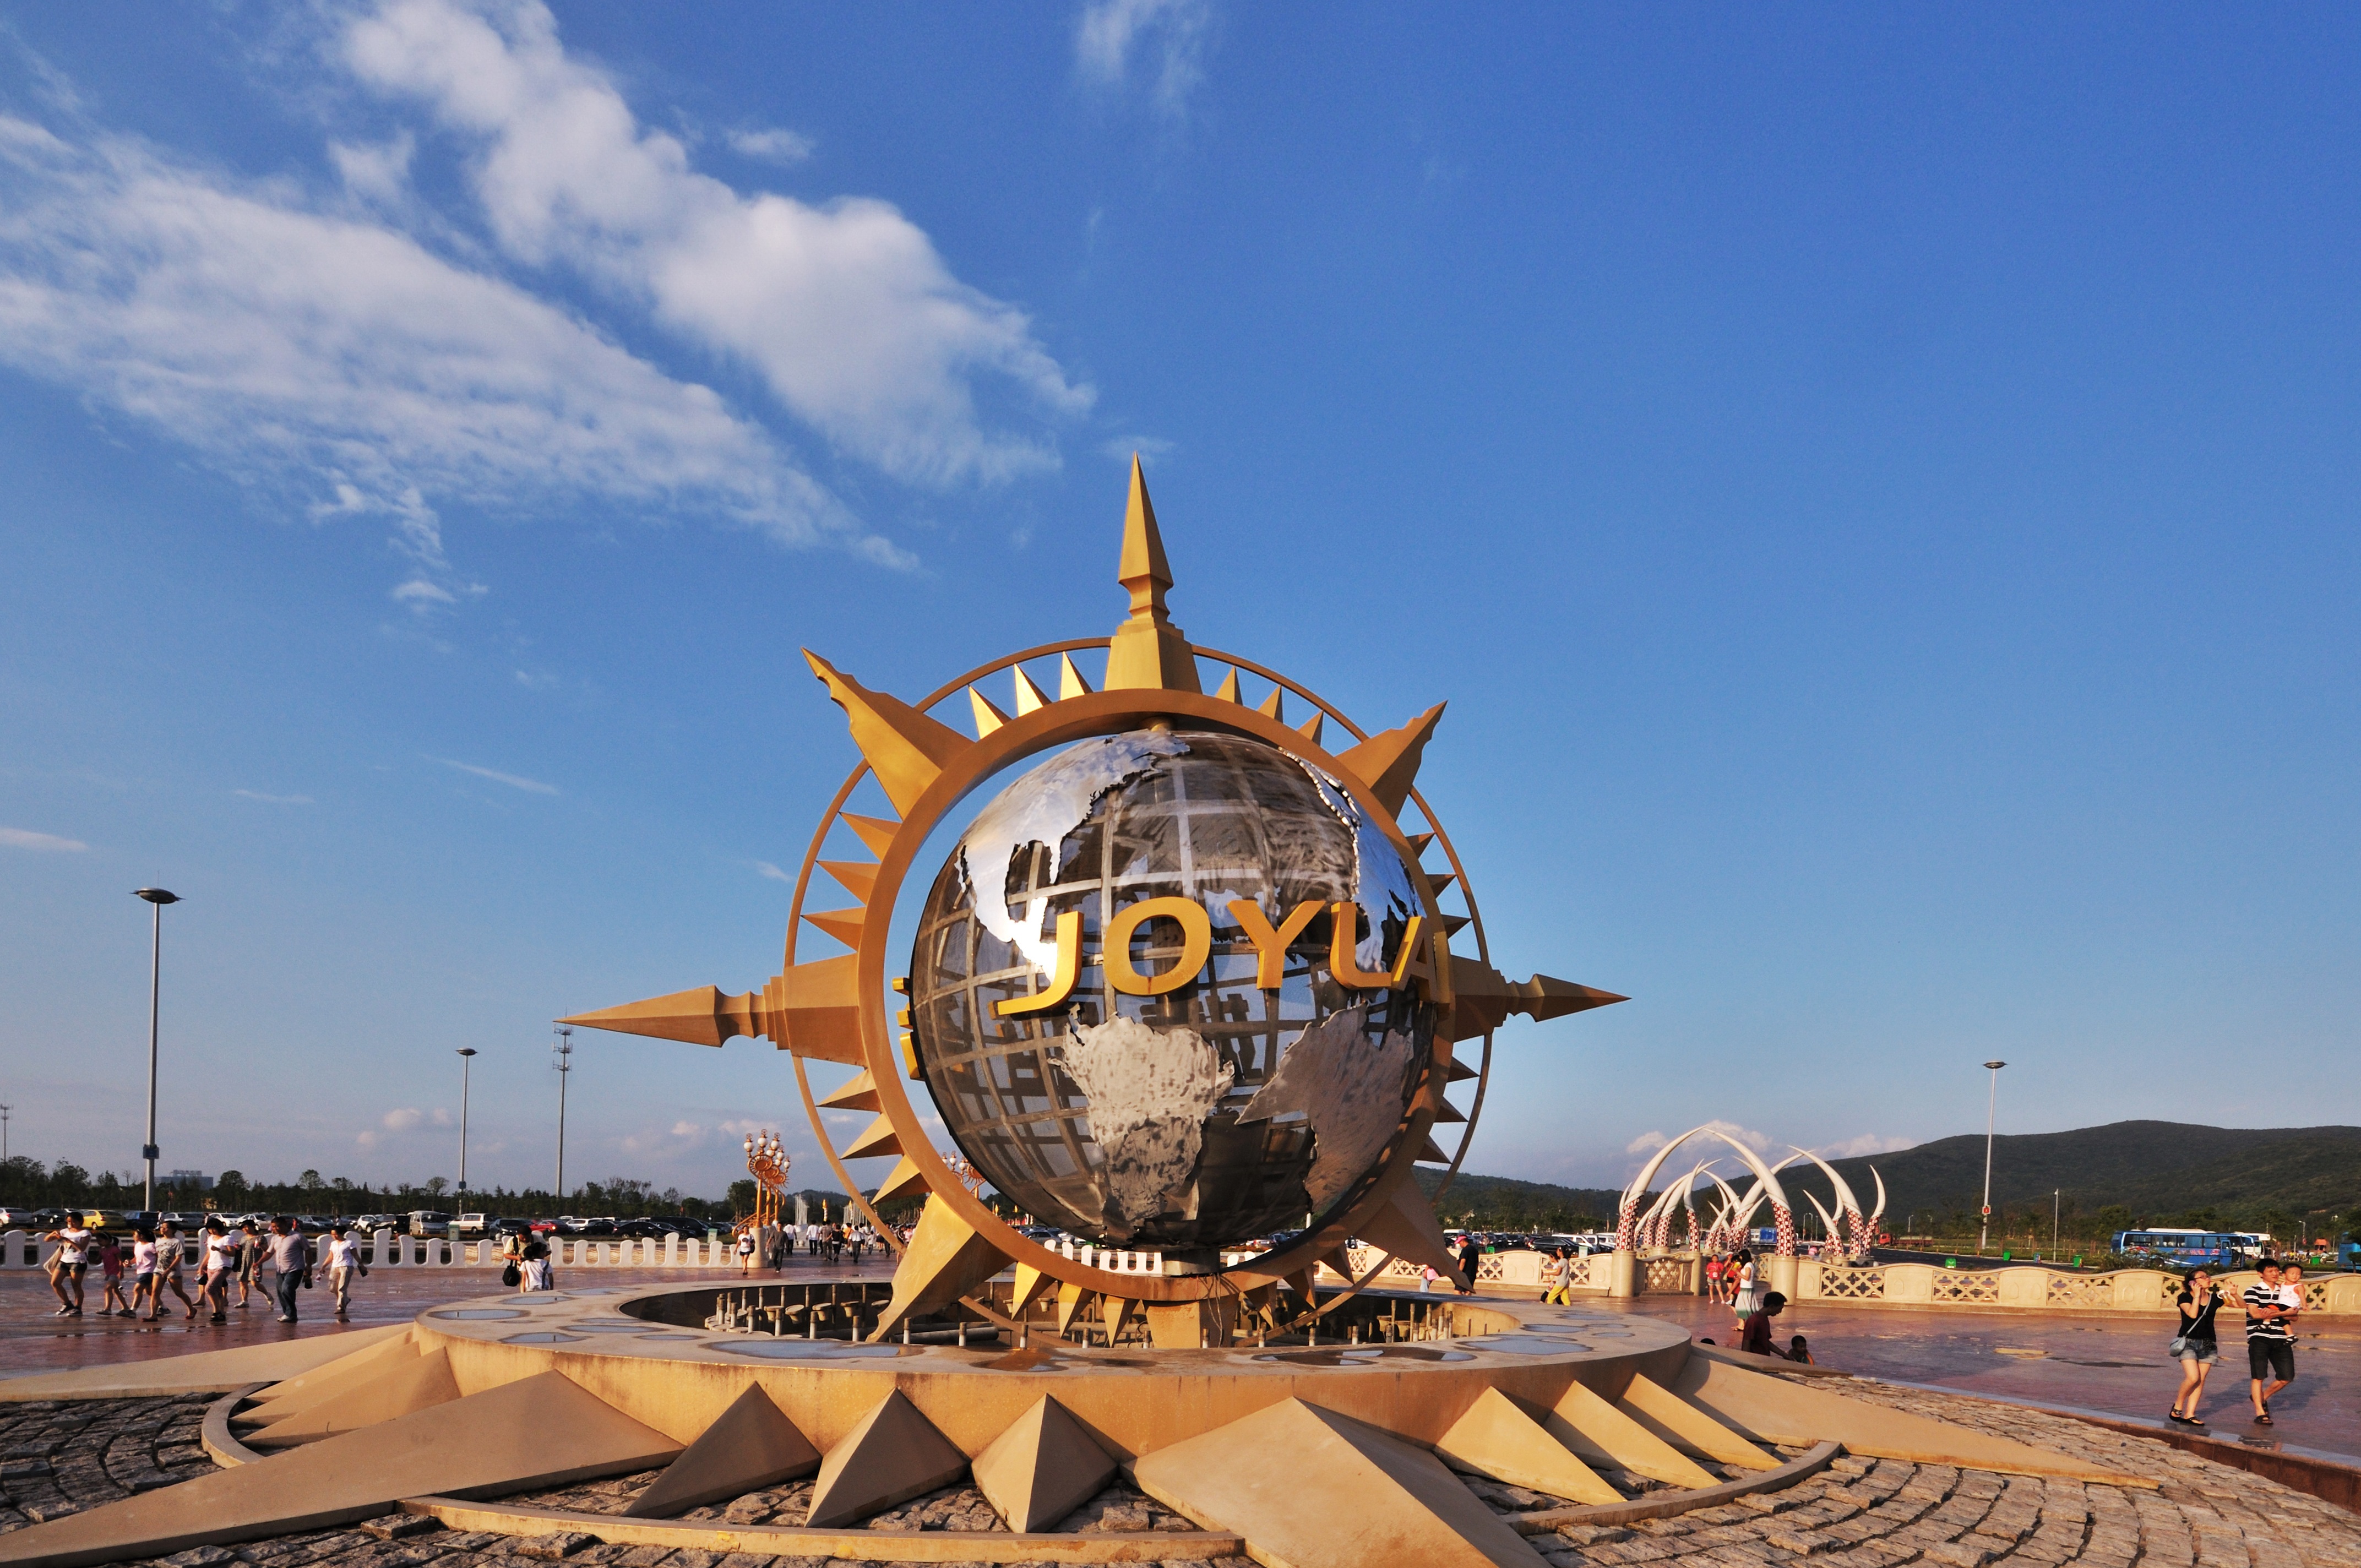
vehicle, amusement park, aviation, flight, stadium, resort, fountain, fantasy world, changzhou play valley, positive door, atmosphere of earth